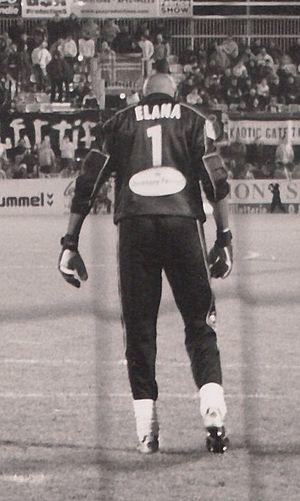
Steeve Elana, né le 11 juillet 1980 à Aubervilliers, est un footballeur français, international martiniquais qui évolue au poste de gardien de but au FC Martigues.